Burning the Clocks

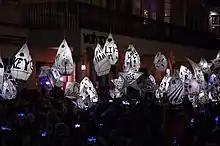
Lanterns being paraded through the streets of Brighton

Burning the Clocks is a winter solstice festival that takes place each year in Brighton, England. It has taken place since 1994 as a response to Christmas commercialisation.